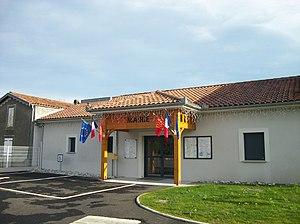
Nouvelle Mairie
Ardiège est une commune française située dans le département de la Haute-Garonne en région Occitanie.